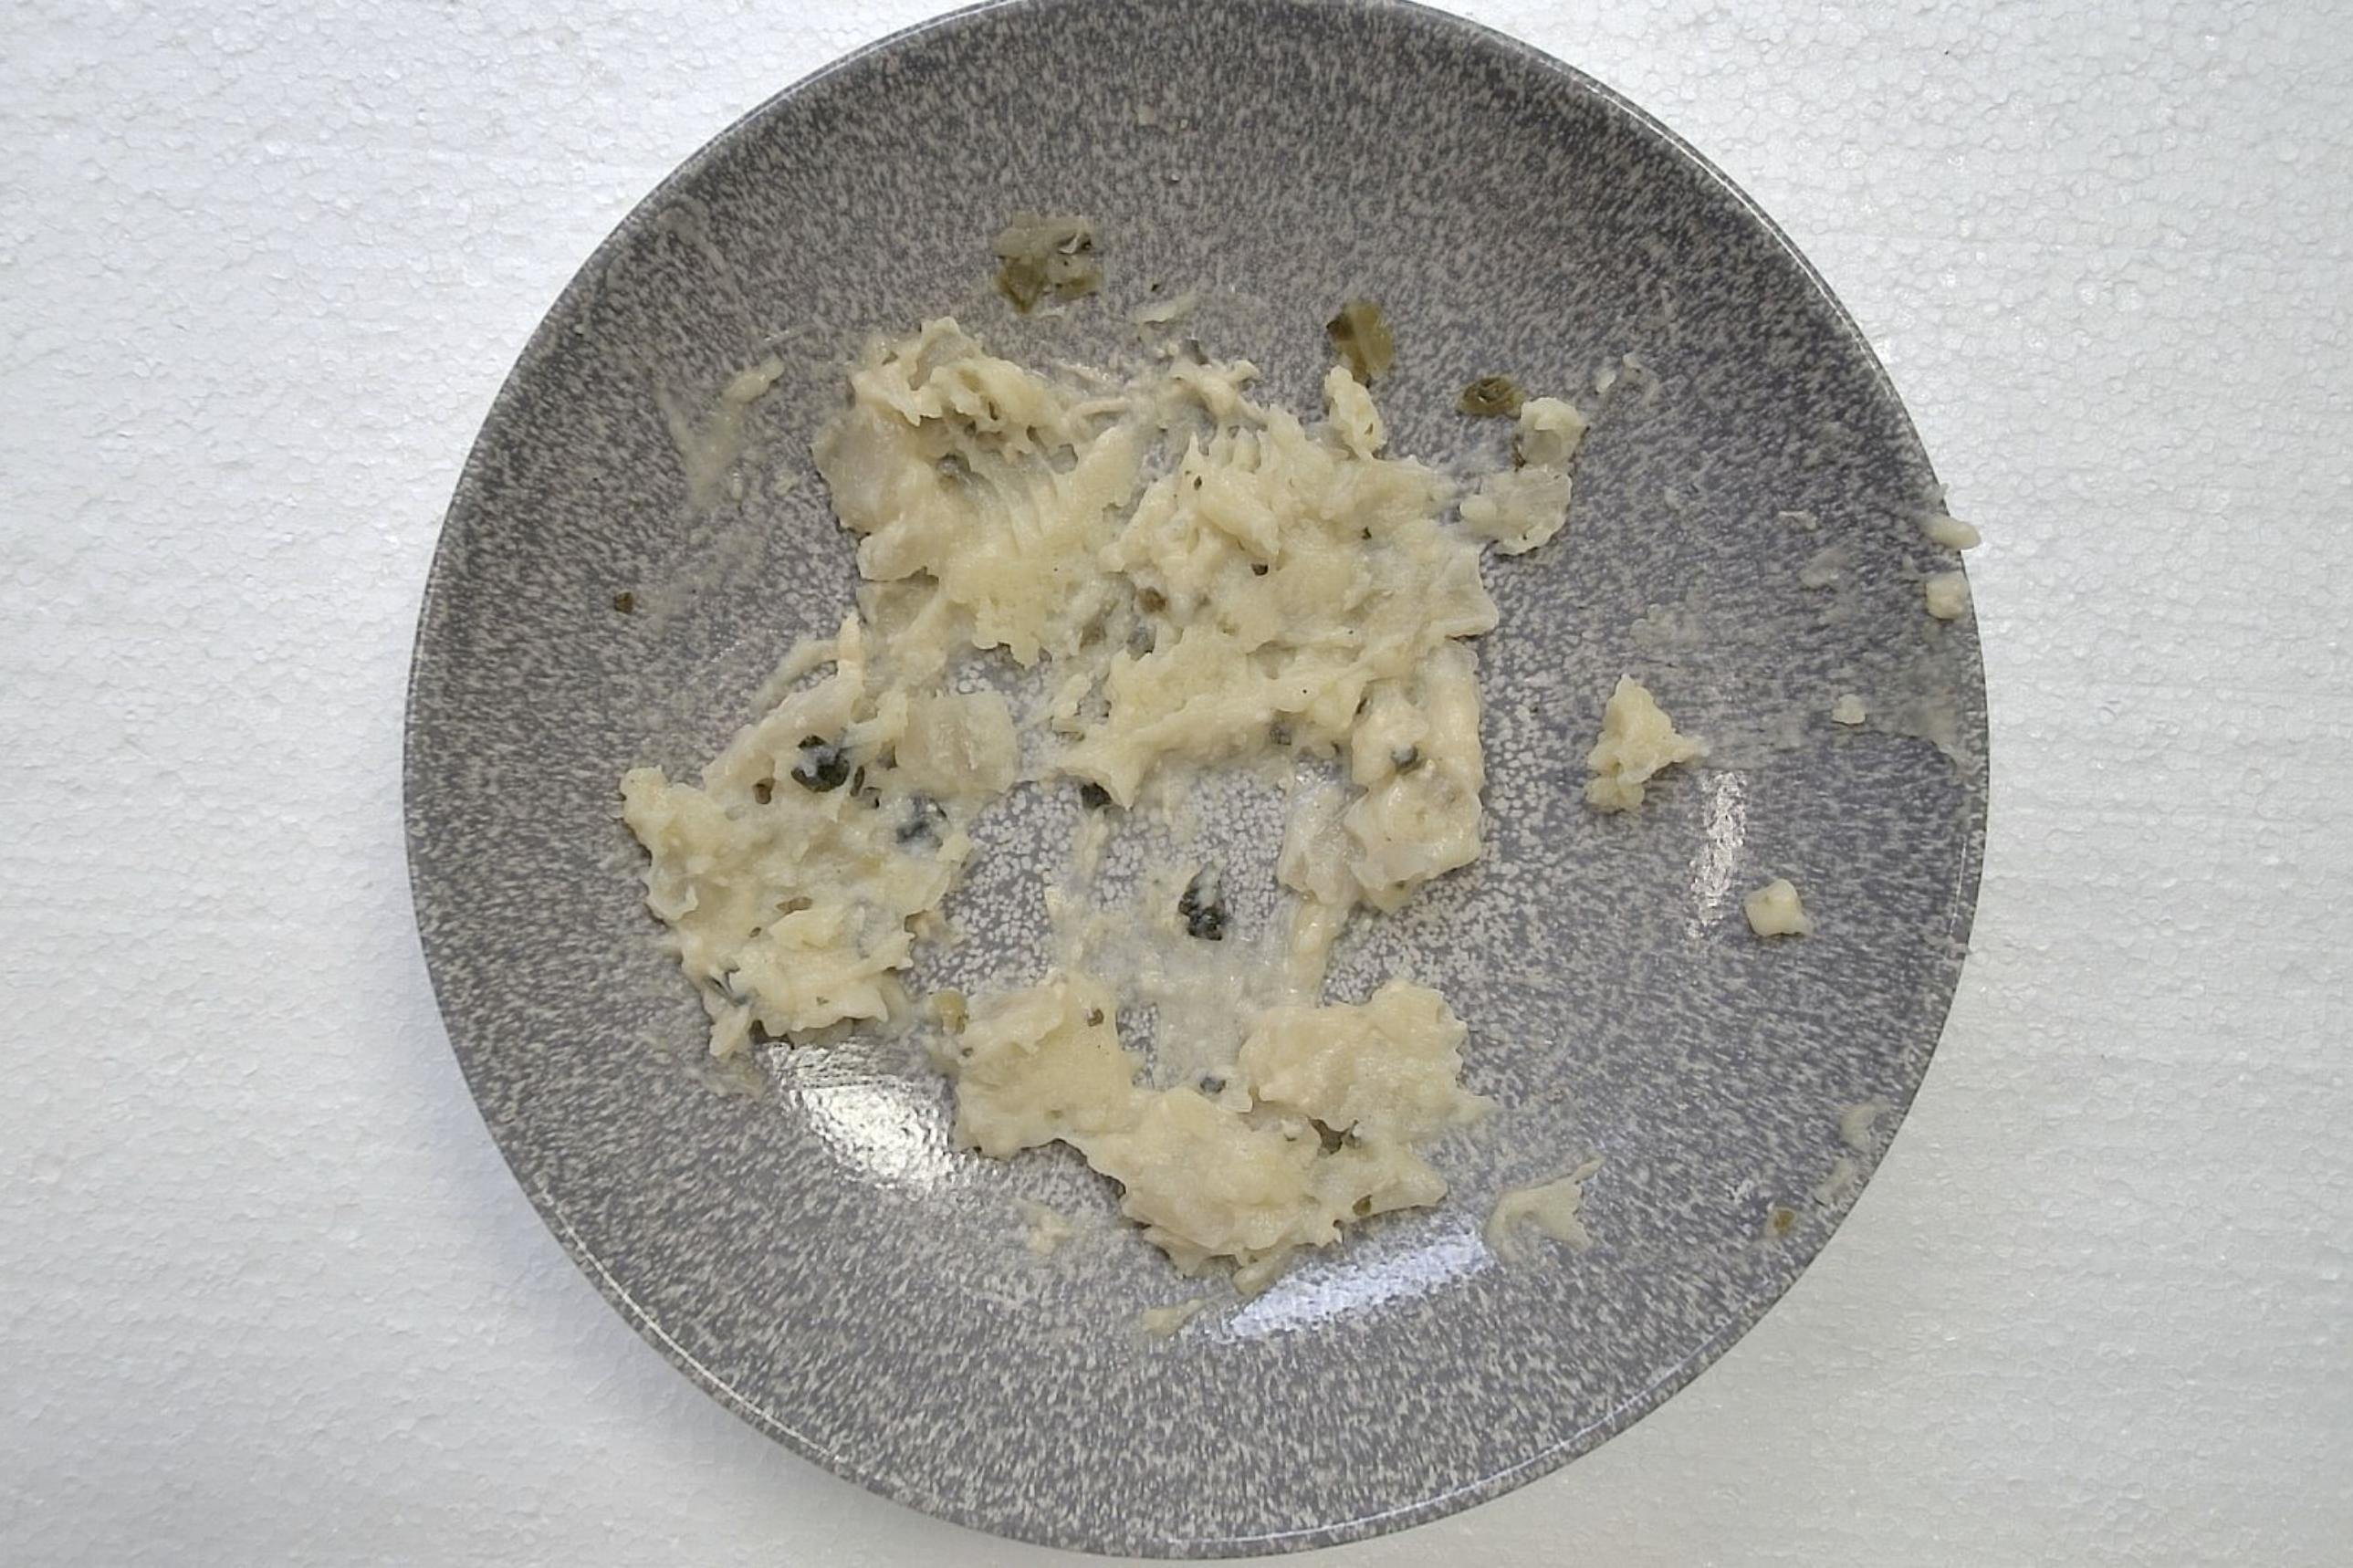
Dish: Pfanne mit Kartoffelpüree , Fleischbällchen gebrüht und Wirsing Zwiebel in Helle Sauce
Portion size: Normale Portion
Ingredients: mashed-potatoes, savoy-cabbage, onion, light-sauce-or-white-sauce, poached-meatballs
Weight as served: 350 g
Energy as served: 383.76 kcal (1.603,440 kJ)
Fat: 22.84 g (saturated: 7.97 g)
Carbohydrates: 28.33 g (sugar: 5 g)
Protein: 14.74 g
Salt: 3.41 g
Weight after return: 0 g
Energy after return: 0 kcal